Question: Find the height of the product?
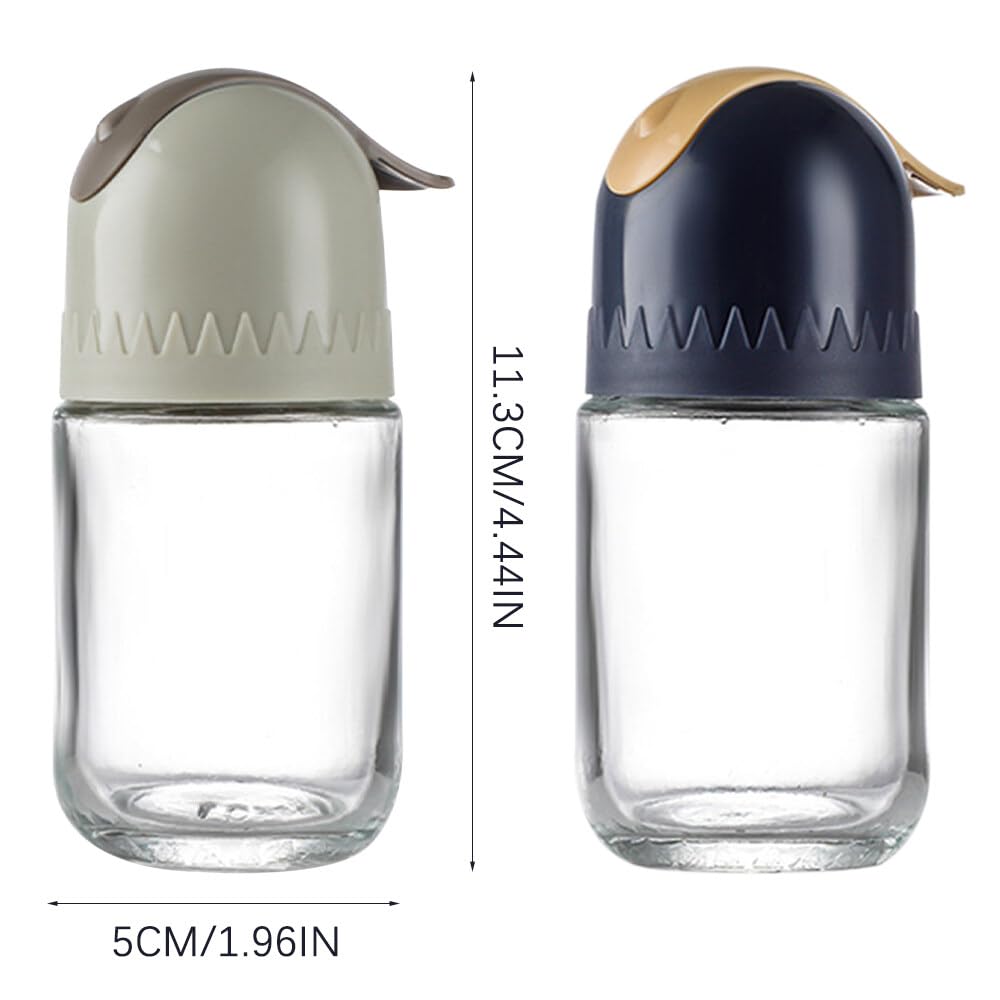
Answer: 11.3 centimetre